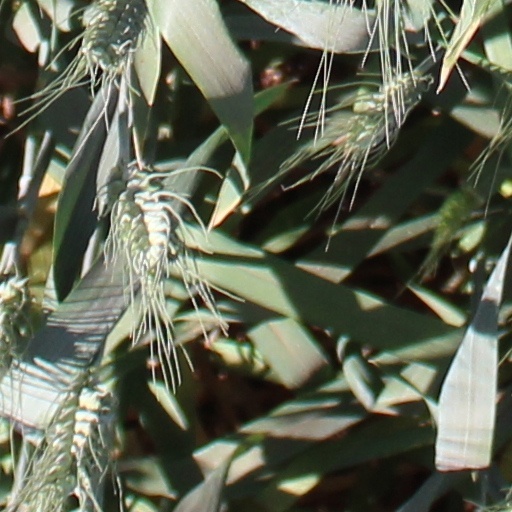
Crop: wheat